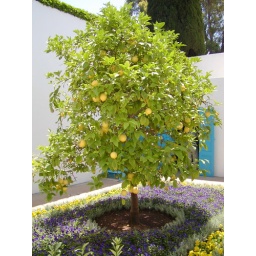
This lemon tree is surrounded by flowers and cement. It made the court yard smell wonderful and the fruit was enormous.